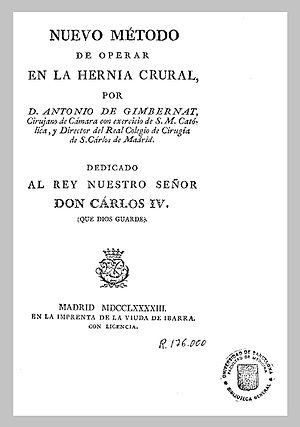
Page de titre de 'Nuevo Método de Operar en la Hernia Crurial', ouvrage de chirurgie d'Antoni Gimbernat i Arbós, 1793.
Antonio Gimbernat y Arbós, ou Antoni Gimbernat i Arbós, selon la graphie catalane, était un chirurgien, anatomiste et professeur de médecine espagnol d'origine catalane.